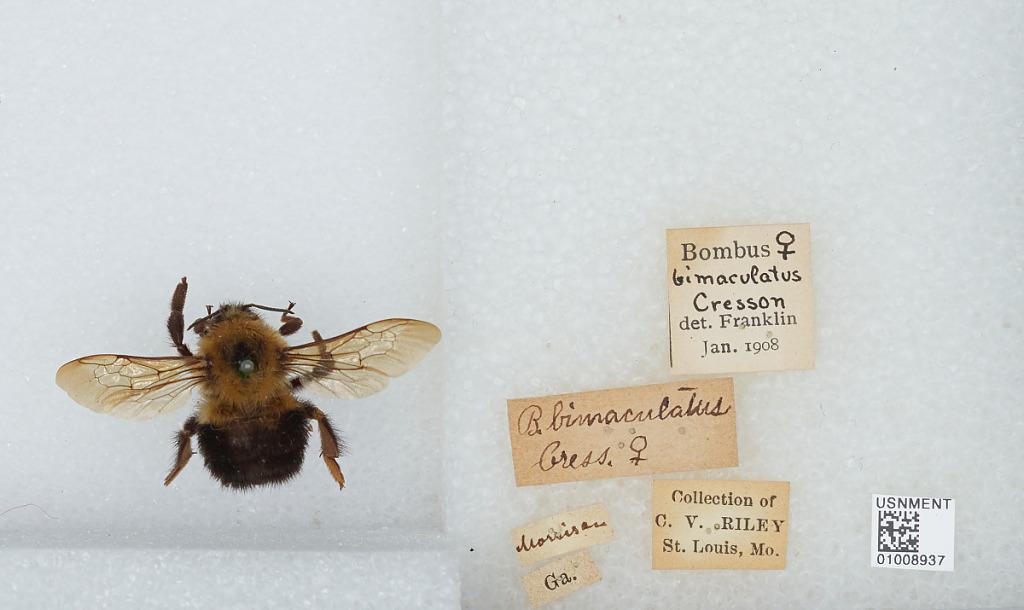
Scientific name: Bombus (Pyrobombus) bimaculatus Cresson
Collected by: J. Morrison
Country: United States
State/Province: Georgia
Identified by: Franklin